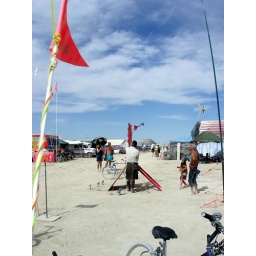
A boy catapulting his sock monkey (white thing in the sky, far left in photo). What fun.